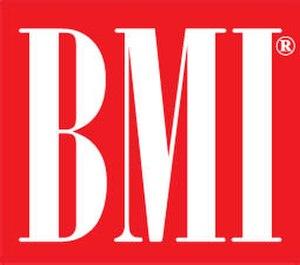
Broadcast Music, Incorporated est une organisation américaine de collecte des droits d'auteur pour les écrivains, compositeurs et producteurs de chansons. Elle redistribue les fonds ainsi collectés aux auteurs.